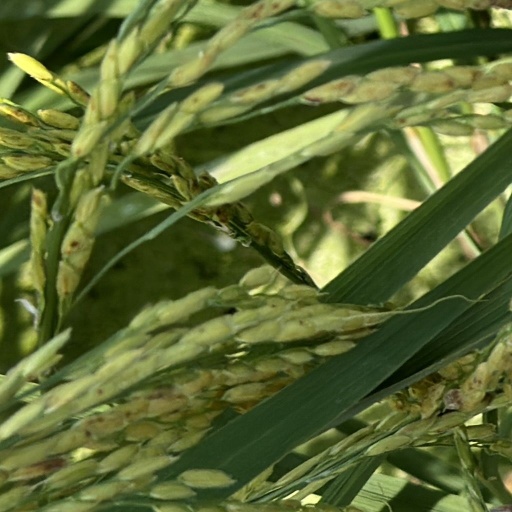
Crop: rice